Kees Verschuren

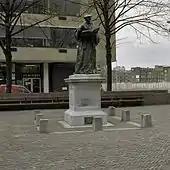
Erasmus statue in Rotterdam (without the stage).

For a 1995 sculpture route exhibition in Laurenskwartier district the city center of Rotterdam, Verschuren presented a conceptual sculpture, entitled "Dialoog met Erasmus" (Dialogue with Erasmus). He had built a stage beside the statue of Erasmus in front of the St. Lawrence Church. Als he turned around the statue itself. People could enter the stage to get into a conversation with Erasmus. Verschuren (2000) explained: